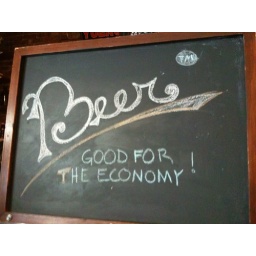
iPhone finds: blue door, yellow house in Brooklyn